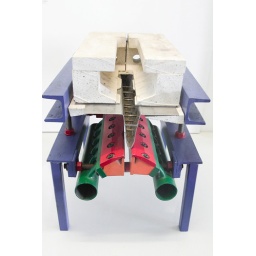
This is a machine for making glass wool (usually for insulation in houses) out of glass fibres.